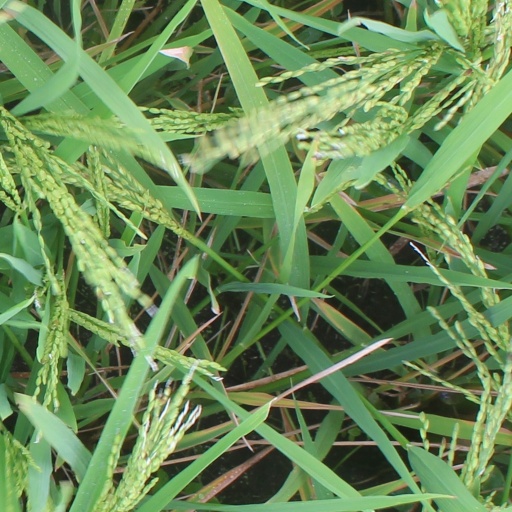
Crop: rice